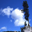
Label: pine_tree